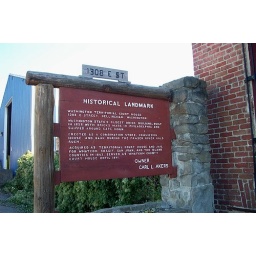
Historical Landmark sign for oldest brick building in Washington State